Time-domain reflectometer

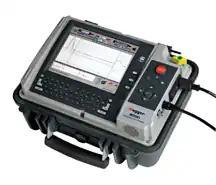
Time-domain reflectometer for cable fault detection

A time-domain reflectometer (TDR) is an electronic instrument used to determine the characteristics of electrical lines by observing reflected pulses. It can be used to characterize and locate faults in metallic cables (for example, twisted pair wire or coaxial cable),